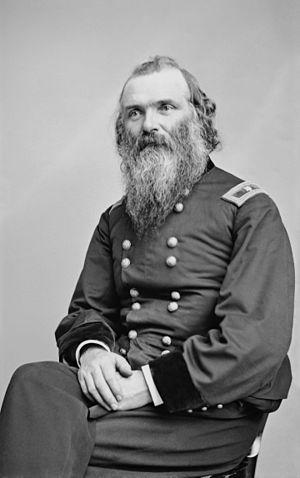
Daniel Craig McCallum était un ingénieur et « manager » de compagnie ferroviaire. Pendant la Guerre de Sécession, il dirigea l'United States Military Railroad avec le grade de général.